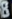
Number: 8